Black Noise (Pantha du Prince album)

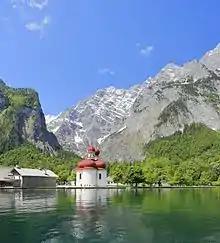
The album art depicts St. Bartholomew's Church in Berchtesgaden, Germany, on the Königssee lake.

Black Noise is the third studio album by German electronic music producer Pantha du Prince. It was released on 8 February 2010 by Rough Trade Records, serving as his first release on the label. The track "Stick to My Side" features a guest spot from Noah Lennox of Animal Collective, while Tyler Pope of LCD Soundsystem and !!! plays bass on "The Splendour".